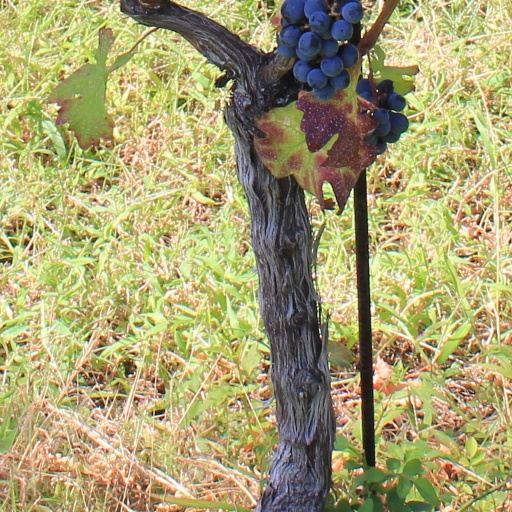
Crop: grape